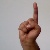
The image shows a hand gesture representing the letter 'D' in Indian Sign Language.